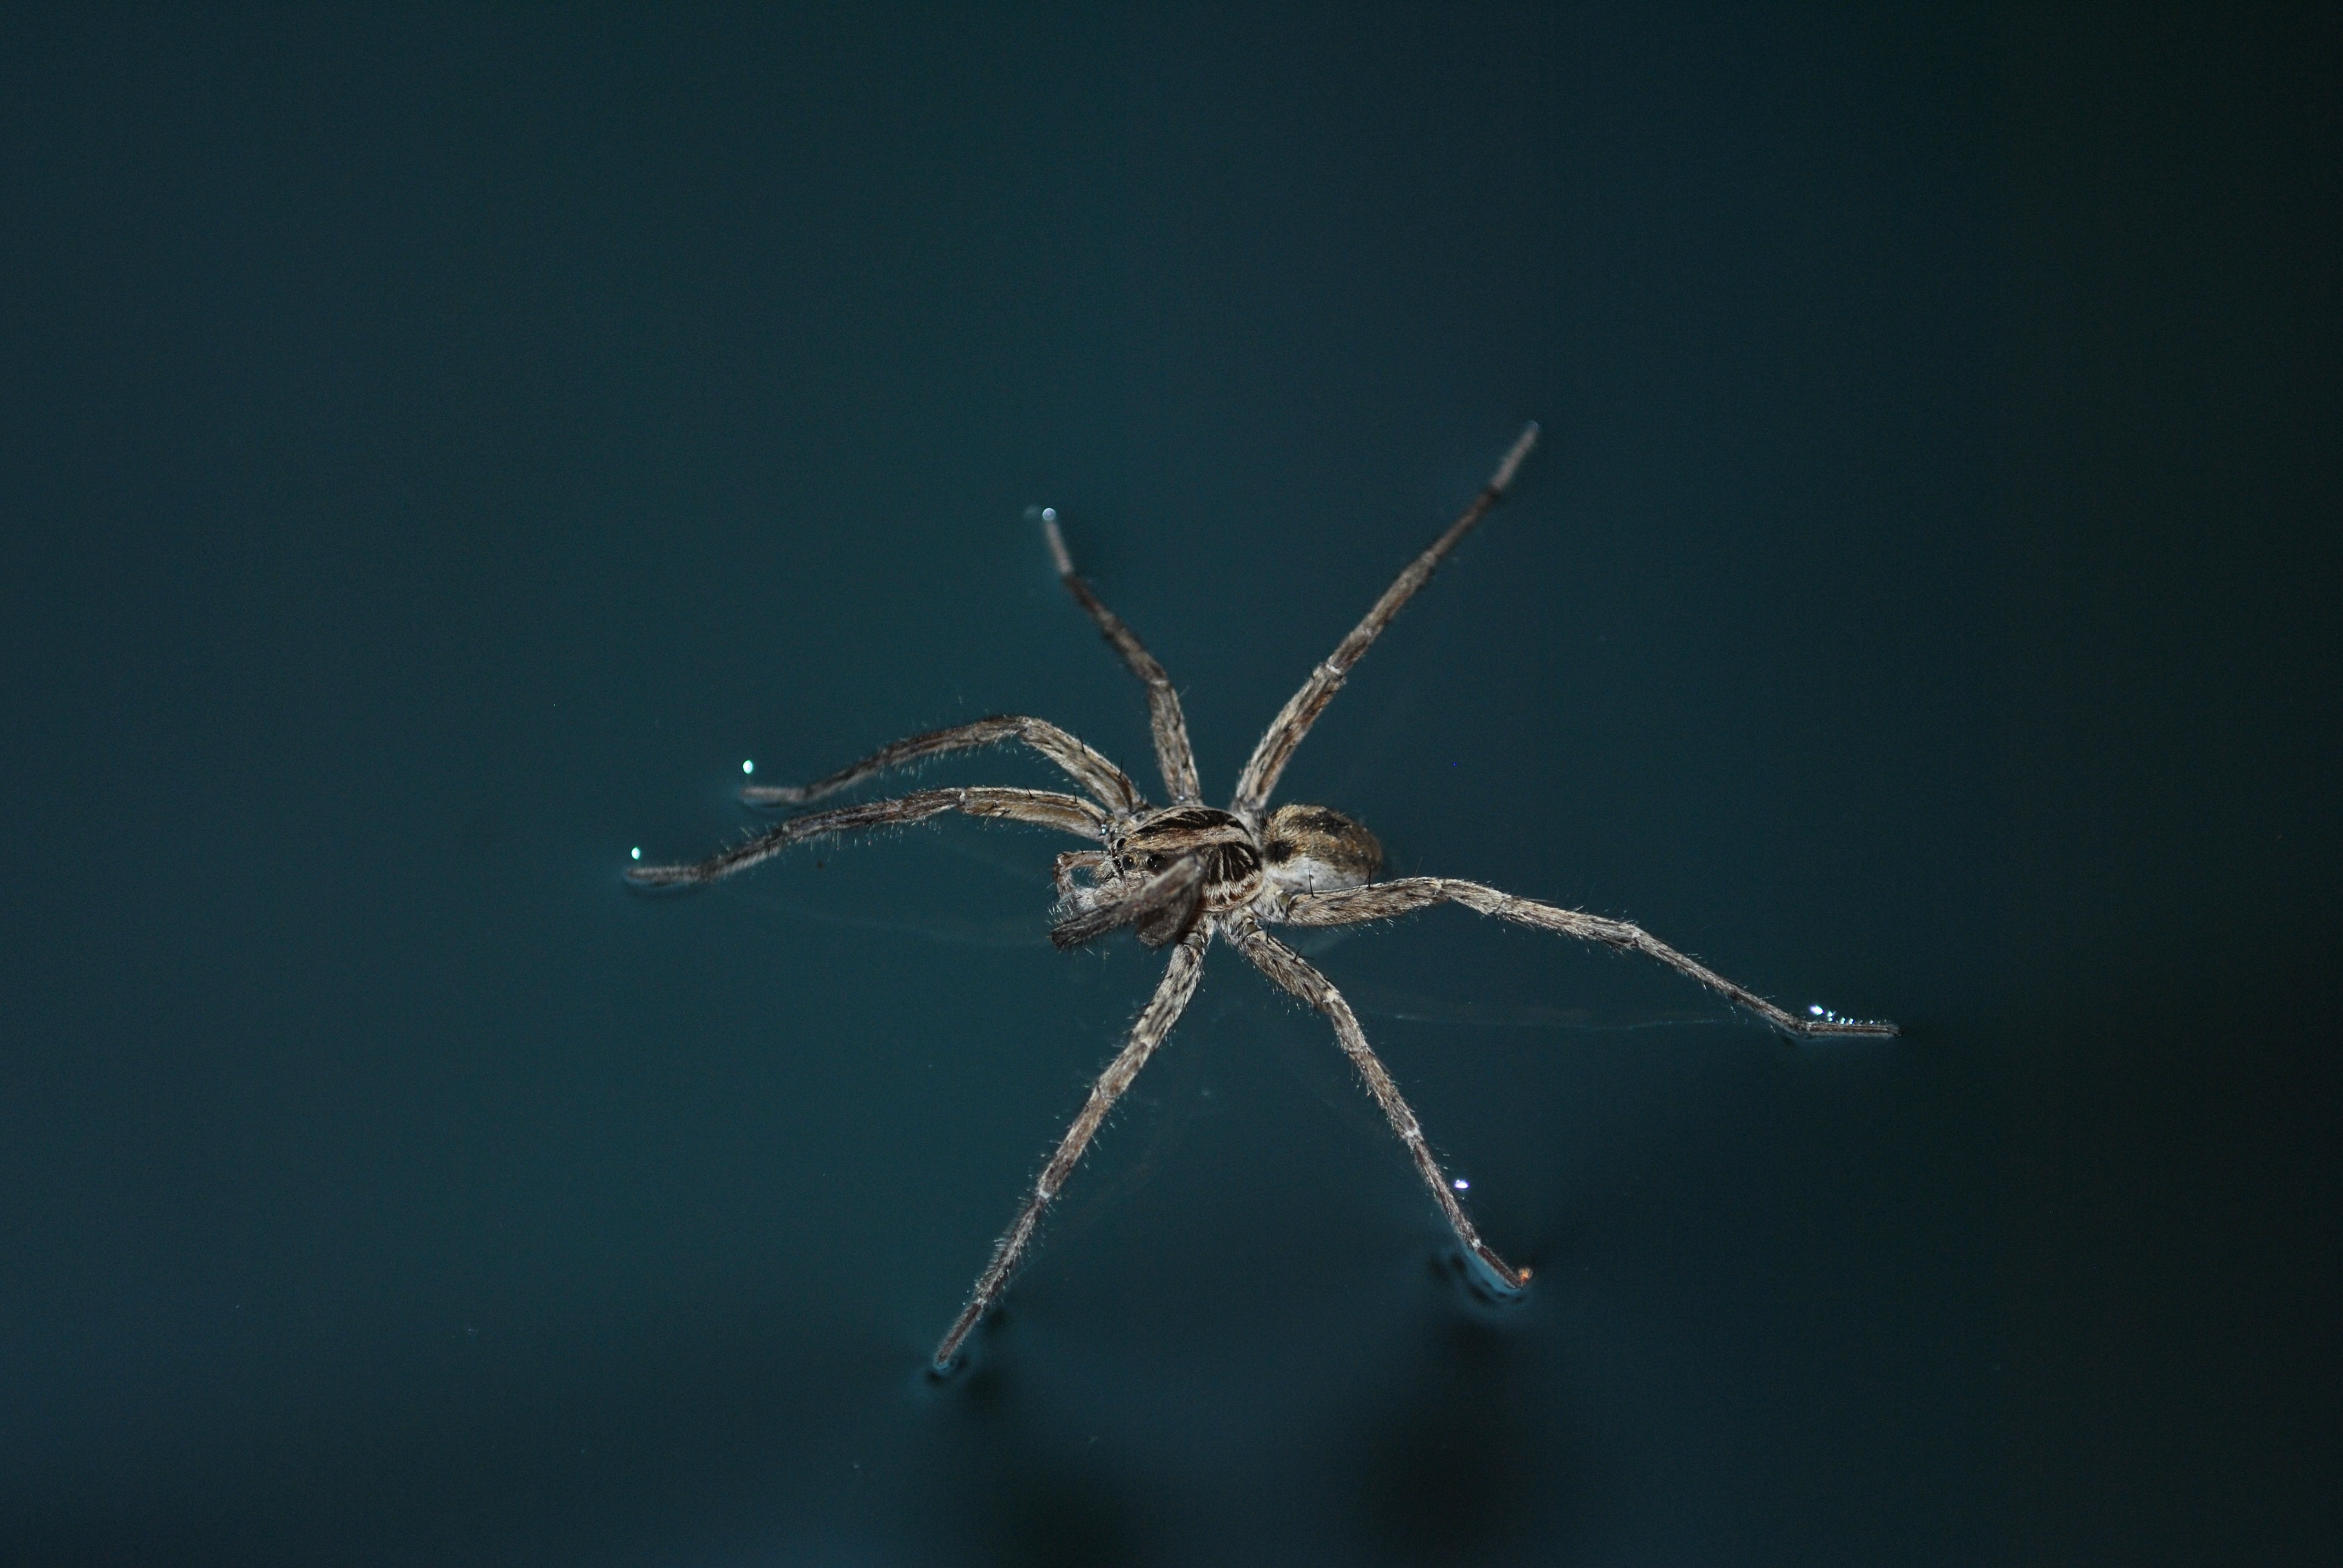
wing, insect, fauna, invertebrate, close up, spider, arachnid, macro photography, arthropod, european garden spider, araneus, orb weaver spider, spider on the water